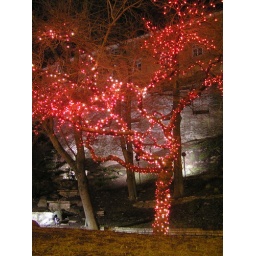
These trees were right by the castle walls.